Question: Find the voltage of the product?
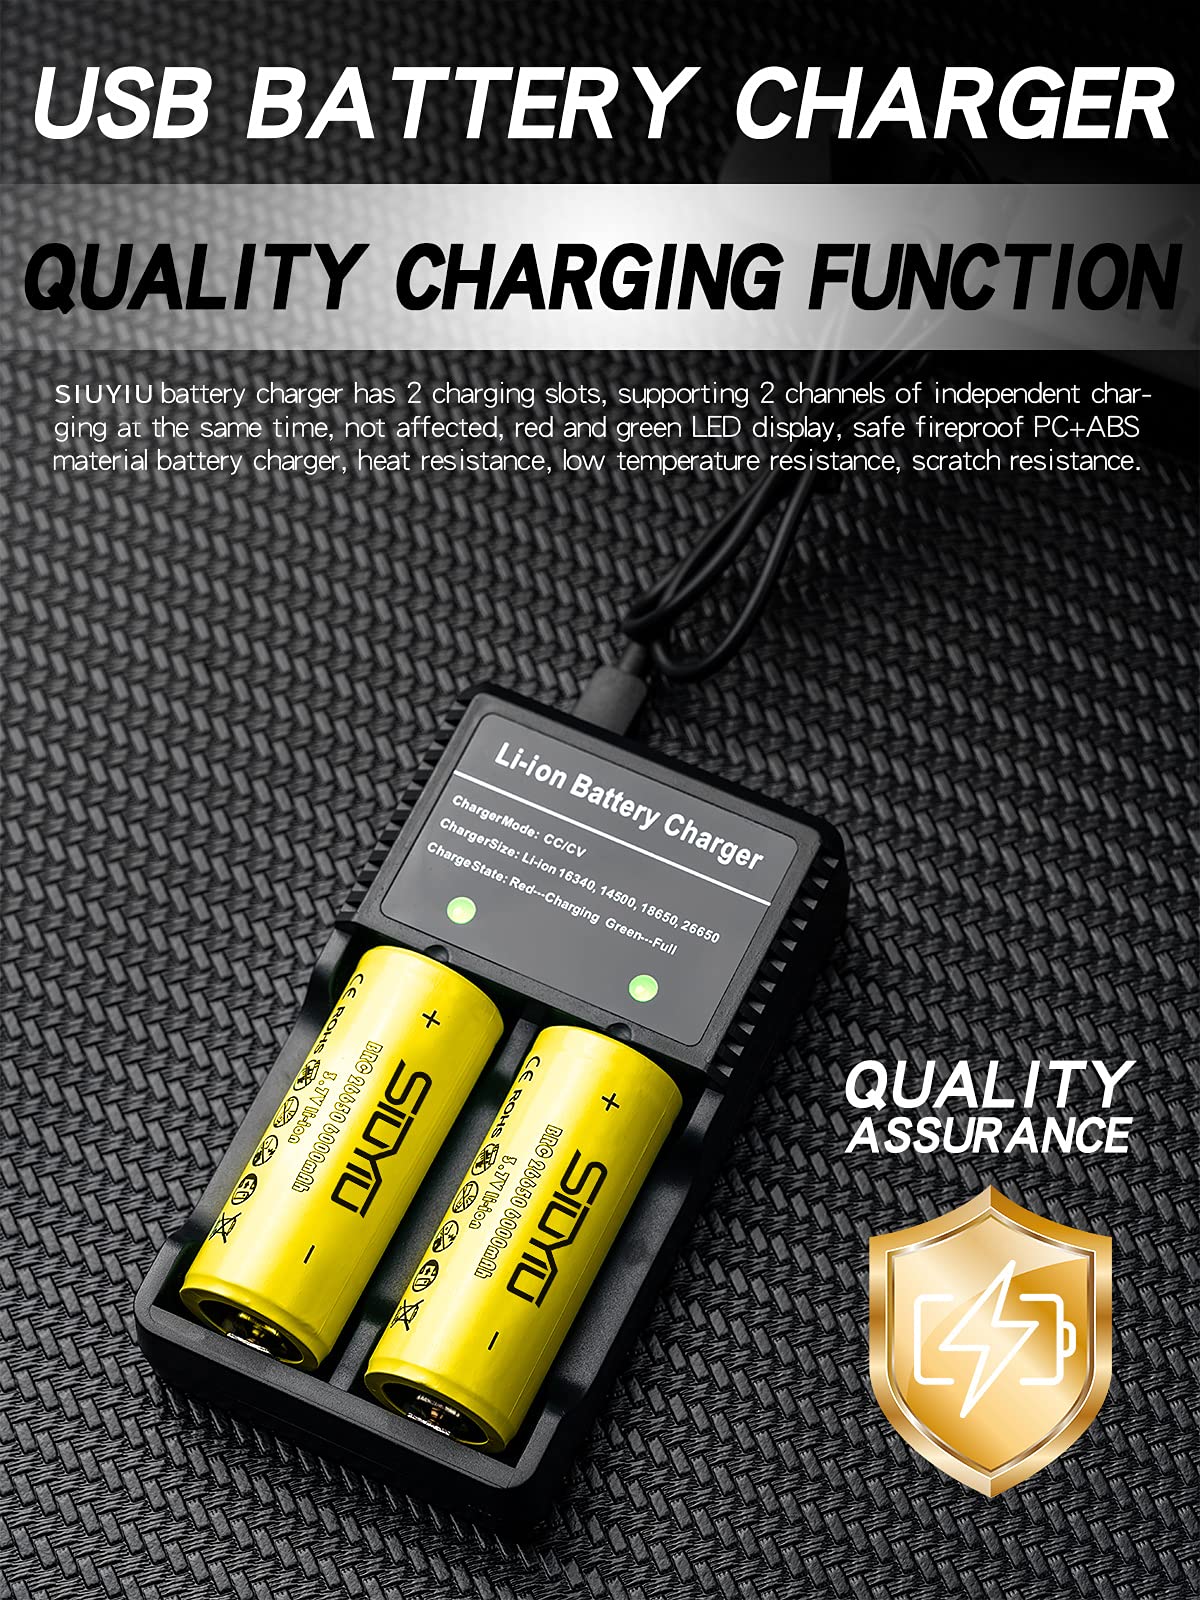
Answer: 8.7 volt